Taro

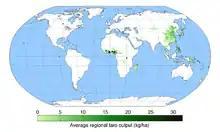
Geographic distribution of taro production

In 2022, world production of taro was 18 million tonnes, led by Nigeria with 46% of the total (table).